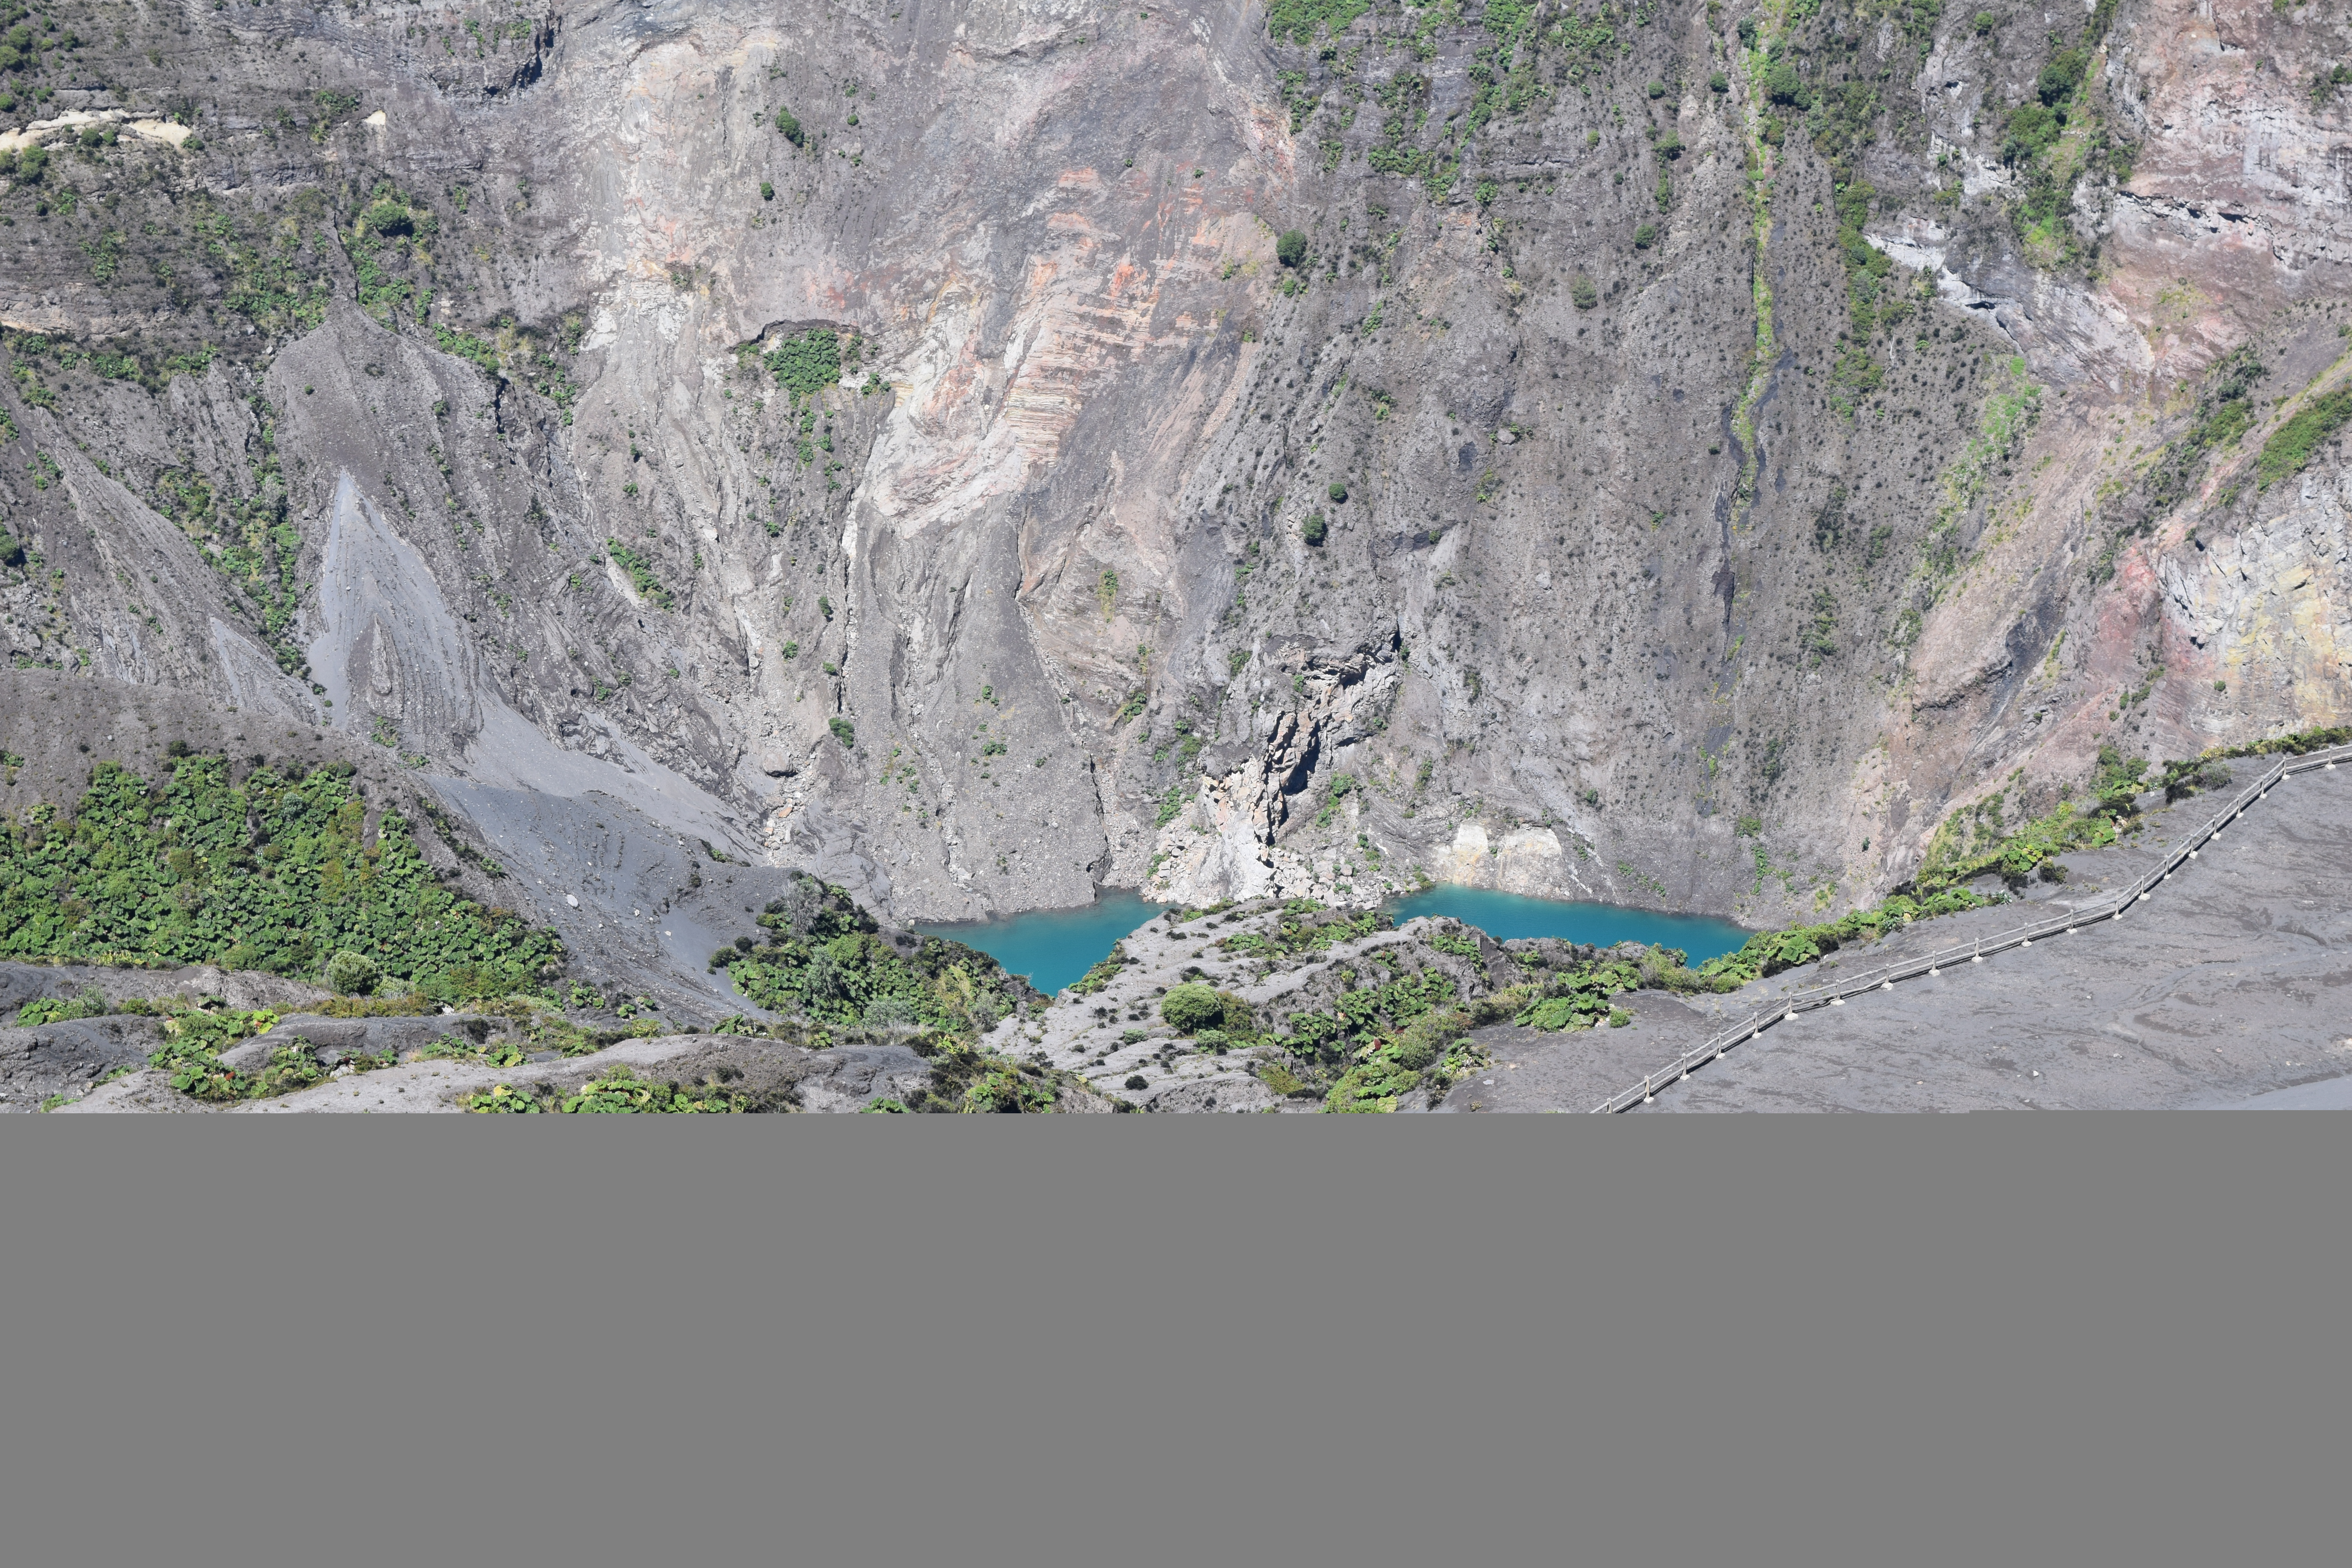
volcano, landscape, mountain, clouds, sky, scenic, geology, height, mountains, nature, travel, peak, geological phenomenon, outcrop, formation, bedrock, rock, fault, ravine, escarpment, wadi, alluvial fan, badlands, dike, intrusion, sill, valley, canyon, mountain pass, terrain